Shikona

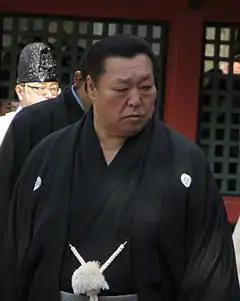
Japanese sumo wrestler Toshimitsu Obata was known by his Kitanoumi Toshimitsu, and was generally referred to simply as Kitanoumi.

A is a sumo wrestler's ring name. The tradition of ring names in sumo dates back to the Muromachi period and established itself during the Edo period, where they were used as a means to hide the identities of the .